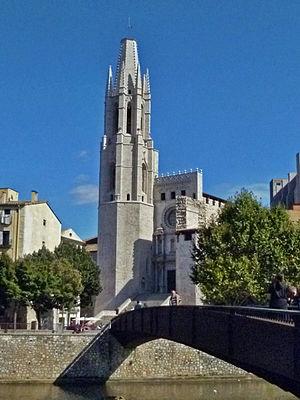
Gérone est une ville située dans le nord-est de l'Espagne en Catalogne. Elle est la capitale de la province de Gérone ainsi que de la comarque du Gironès.